Gene Oliver

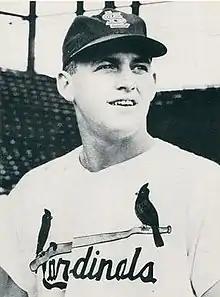
Oliver with the Cardinals,

Eugene George Oliver (March 22, 1935 – March 3, 2007) was an American professional baseball player who appeared 786 games in Major League Baseball, as a catcher, first baseman, outfielder and pinch hitter, from 1959 to 1969. Oliver played for the St. Louis Cardinals (1959, 1961–63), Milwaukee / Atlanta Braves (1963–67), Philadelphia Phillies (1967), Boston Red Sox (1968) and Chicago Cubs (1968–69). He batted and threw right-handed. stood tall and weighed .